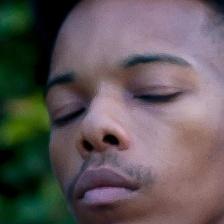
Label: faces